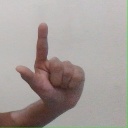
अक्षर: ल